Victorinus of Pettau

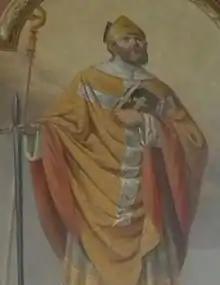
Victorinus on a fresco in the parish church of Nova Cerkev (Slovenia)

Saint Victorinus of Pettau (also Ptuj or Poetovio; Greek: Βικτωρίνος Πεταβίου; died 303 or 304) was an Early Christian ecclesiastical writer who flourished about 270, and who was martyred during the persecutions of Emperor Diocletian. A Bishop of Poetovio (modern Ptuj in Slovenia) in Pannonia, Victorinus is also known as Victorinus Petavionensis or Poetovionensis. Victorinus composed commentaries on various texts within the Christians' Holy Scriptures.